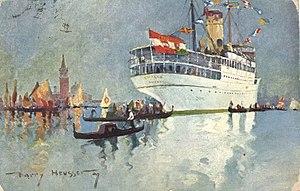
Harry Heusser, né Heinrich Heusser le 5 juin 1886 à Pula sous l'empire austro-hongrois et mort le 19 juillet 1943 à Genève en Suisse, est un peintre et un illustrateur autrichien, spécialisé dans la peinture de marine.